Armenian Cemetery, Rostov-on-Don

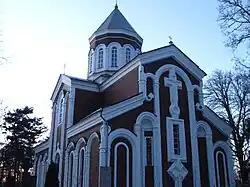
St. Karapet's Church

For many years of its existence the cemetery has been vandalized several times. It also had been in a state of neglect because of improper maintenance. Currently restoration works are being carried out.